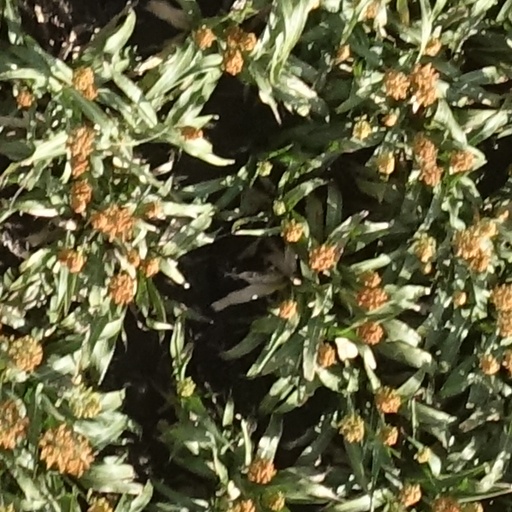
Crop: sorghum